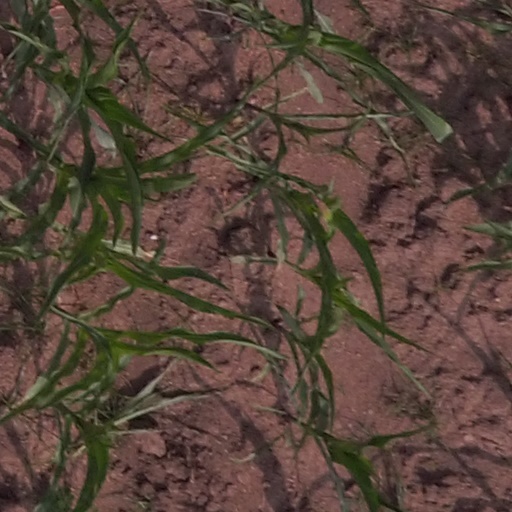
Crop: maize; corn